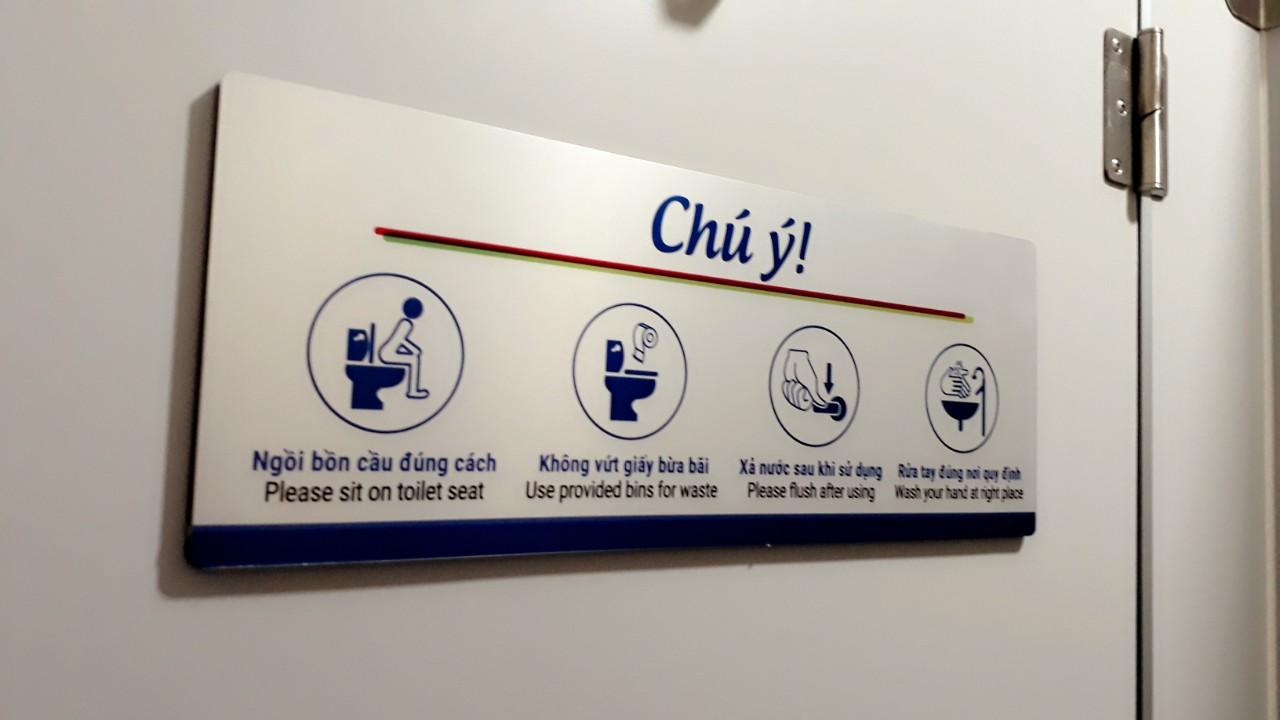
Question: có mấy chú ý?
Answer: có bốn chú ý